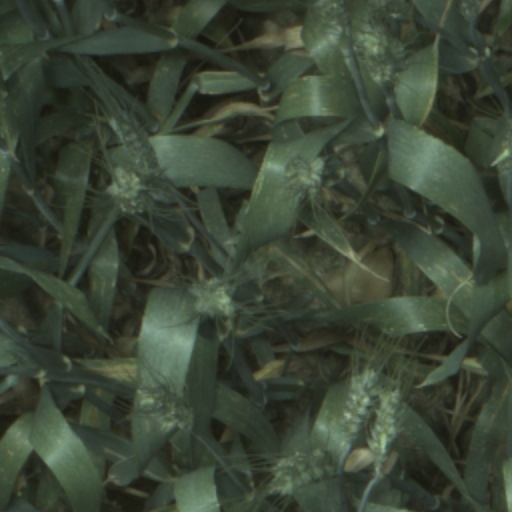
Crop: wheat